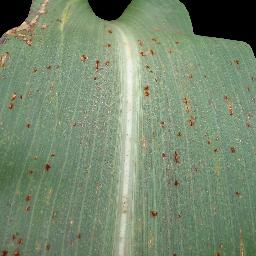
Label: Corn___Common_rust